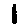
Label: 1